Mellow Mood (band)

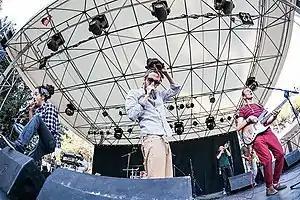
At the Storm Twin in Rome, 2012

Mellow Mood is an Italian reggae band from Pordenone, Italy that formed in 2005.